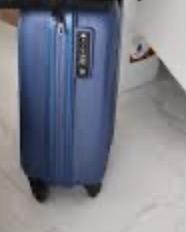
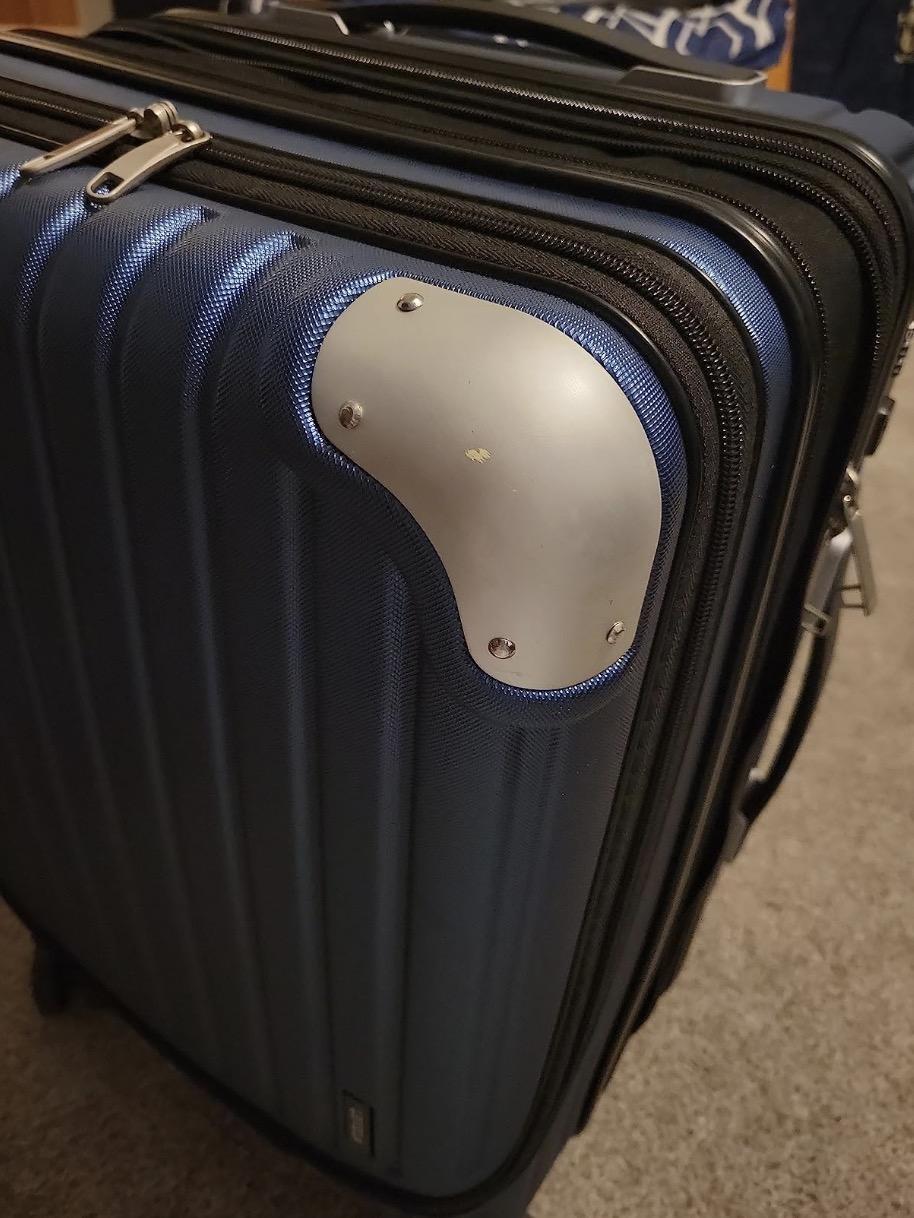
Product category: items_tea
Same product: no